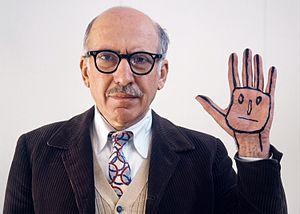
Saul Steinberg, né à Râmnicu Sărat en Roumanie le 15 juin 1914 et mort à New York le 12 mai 1999, est un artiste roumain, naturalisé ensuite américain, dessinateur de presse et illustrateur.